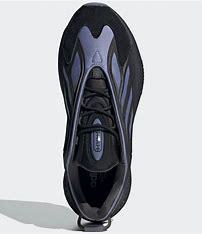
Brand: Adidas
Model: Ozrah